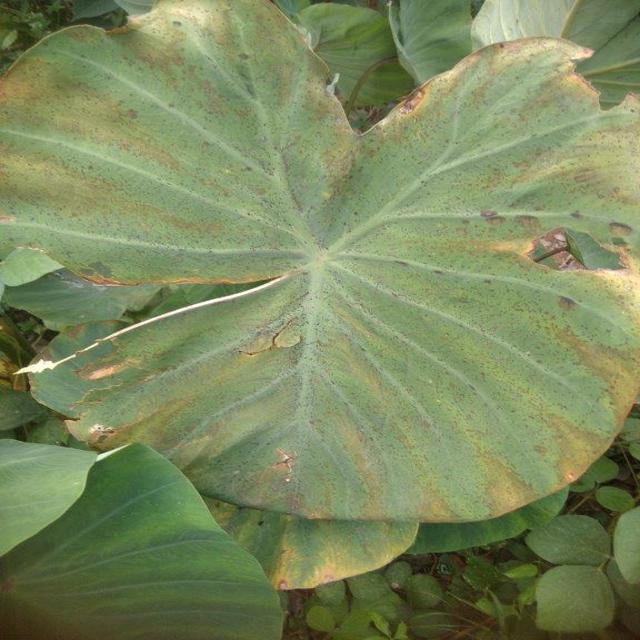
Label: Mid_Blight